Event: Nepal Earthquake
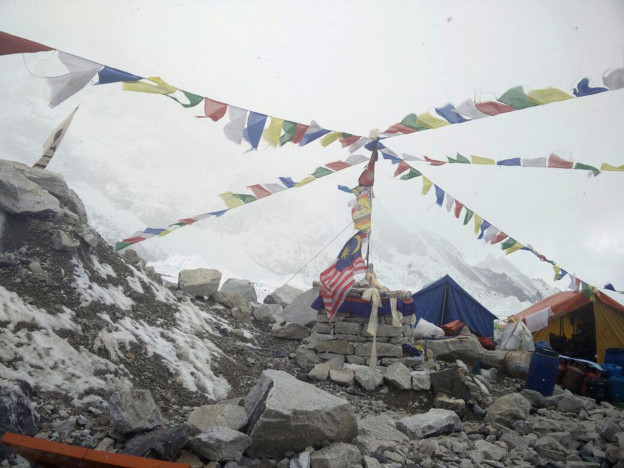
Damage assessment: no_damage